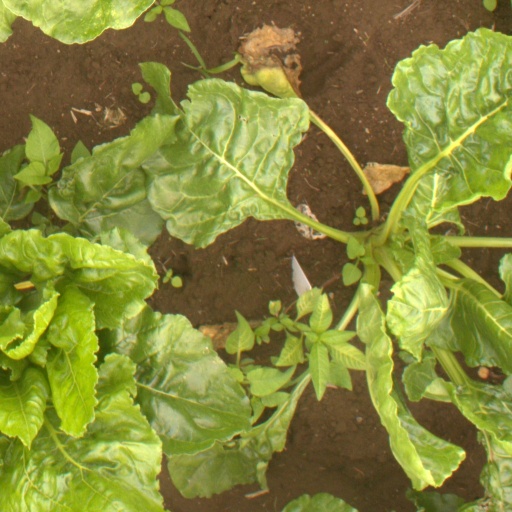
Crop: sugar beet